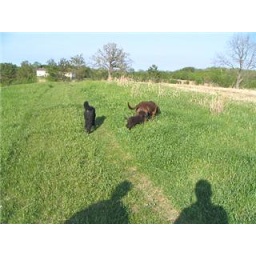
pack hunt training in a cut switch grass field